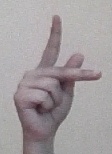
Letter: dha